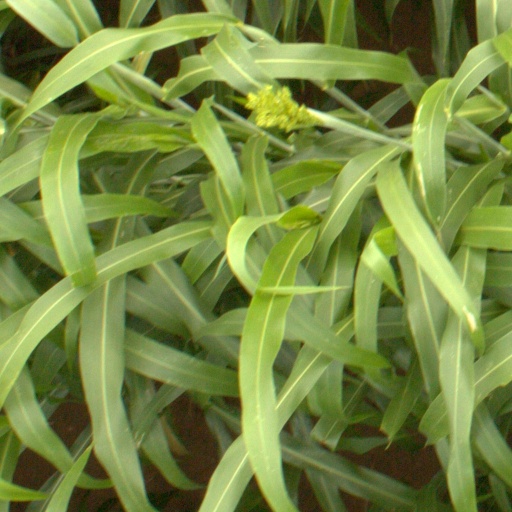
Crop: sorghum